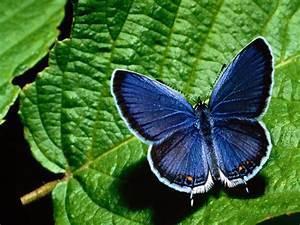
butterfly